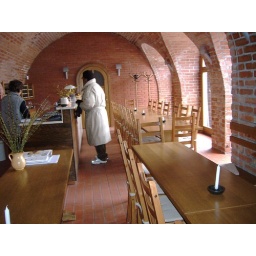
The glass door let in light.